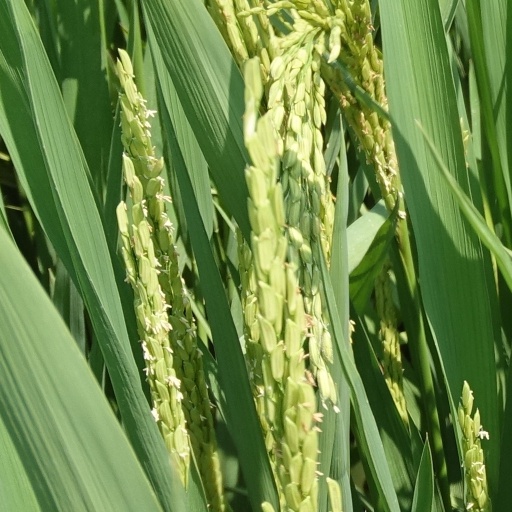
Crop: rice